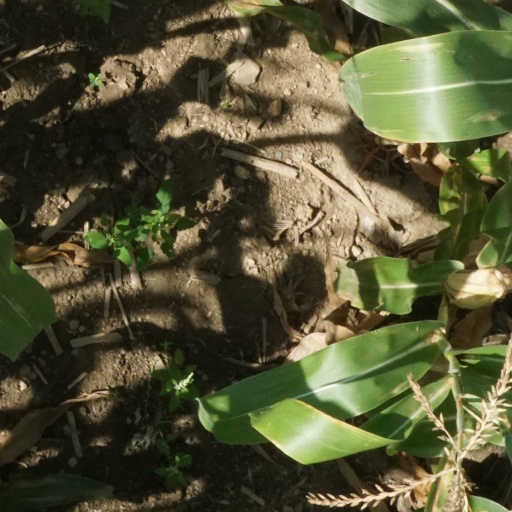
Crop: maize; corn